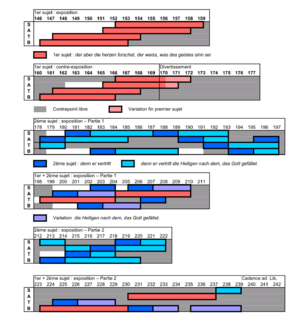
Structure de la fugue du Motet BWV 226 Source
Der Geist hilft unser Schwachheit auf, BWV 226, est un motet de Jean-Sébastien Bach composé à Leipzig en 1729.